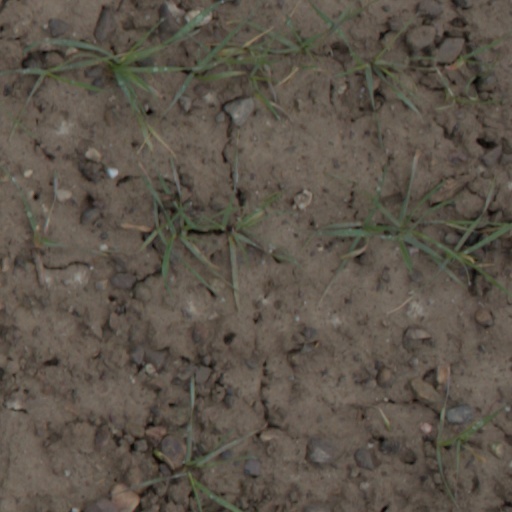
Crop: wheat